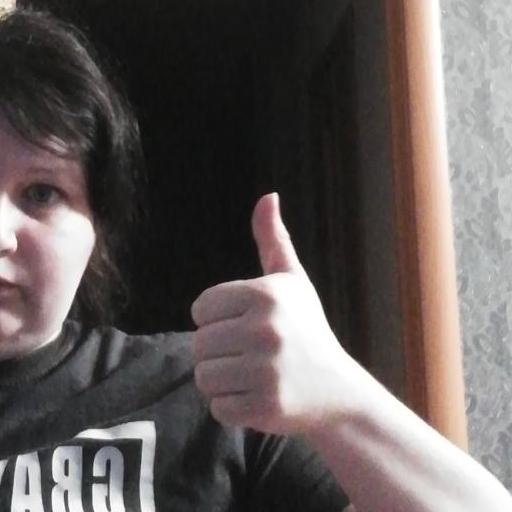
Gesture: like